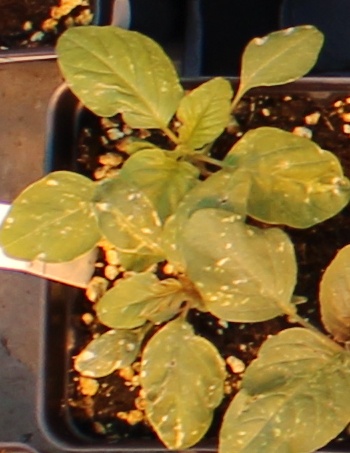
Label: Palmer Amaranth